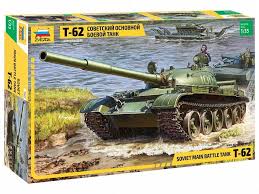
Label: Tank